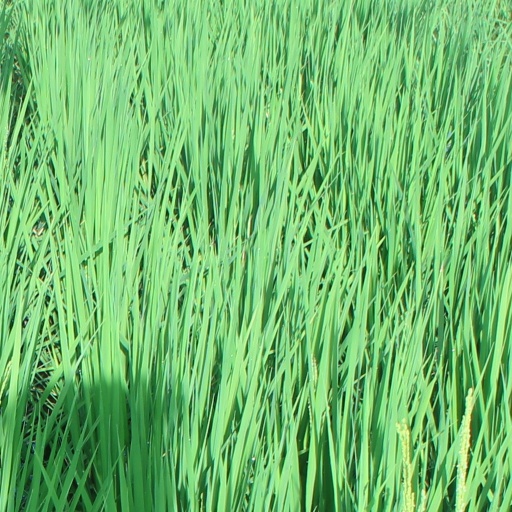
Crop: rice